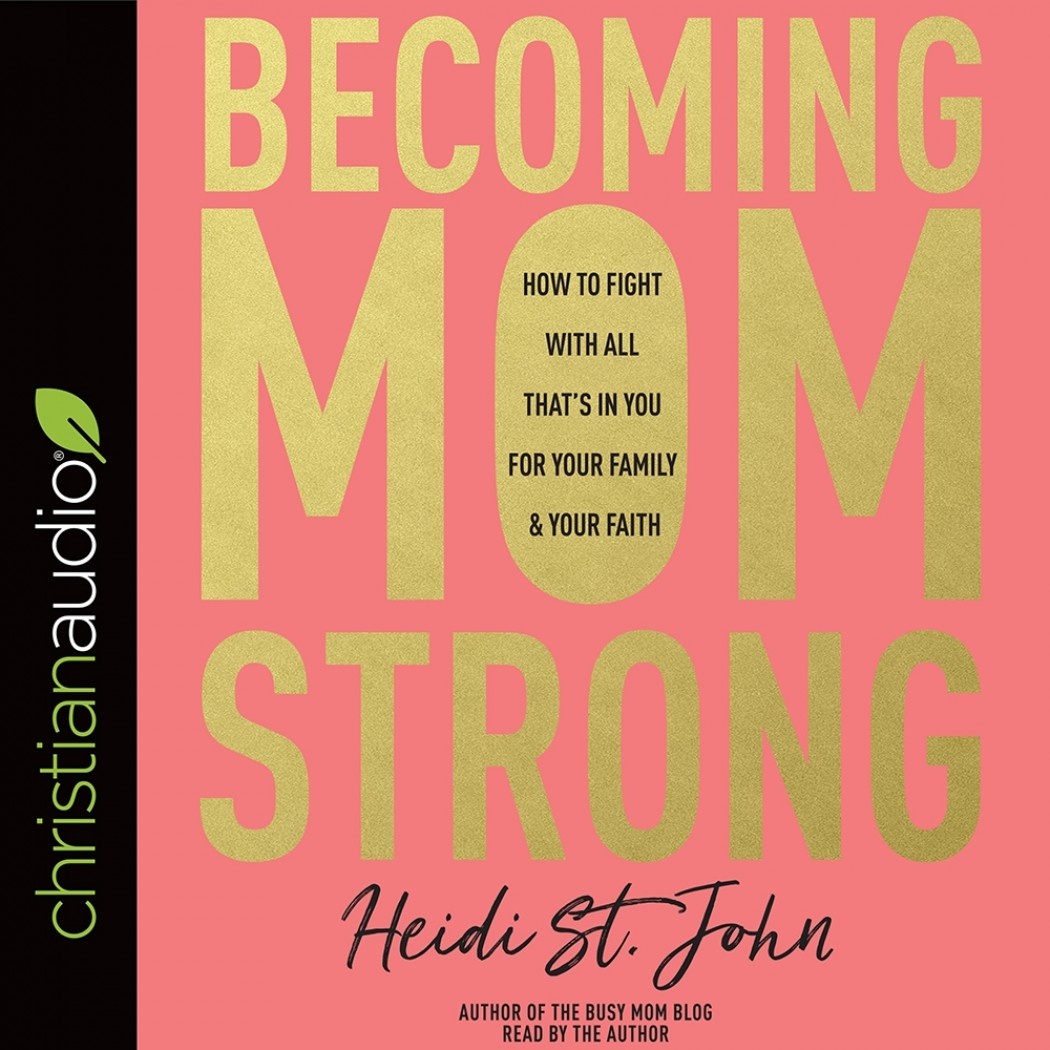
Becoming MomStrong, Audio Version
Have you ever looked into the faces of the people who call you “mom” and wondered what in the world you got yourself into? If you’re like many Christian moms today, you’ve been reading the headlines and watching the rapid-fire changes in our culture with frustration and fear. Let’s face it: Moms today are facing questions that previous generations didn’t even see coming, and even our right to determine what is best for our own children is under fire. Popular speaker and blogger Heidi St. John (The Busy Mom) believes that today’s mothers need a special kind of strength. We need to be strong in the Lord and in the power of His might. We dare not rely on human strength for the battles we’re facing right now. In Becoming MomStrong , Heidi has a powerful message just for—the mom in the midst of it all. Through encouragement, practical prayer points, and authentic “me-too” moments, Heidi equips you for a job that only you can do: to train your children to hear God’s voice and to walk in truth no matter where our culture is heading. God wants to use this generation of mothers to do something extraordinary: To be strong in the Lord To know who you are in Christ, and To impart that strength to your kids. In other words, He wants you to be MomStrong! So if you’re feeling tired or inadequate today, get ready to find new strength as you join Heidi St. John in Becoming MomStrong . Product Details Published: September 19, 2017 *6.78 hours, read by Heidi St. John
Brand: Heidi St. John, Inc.
Category: Media > Books > Audiobooks